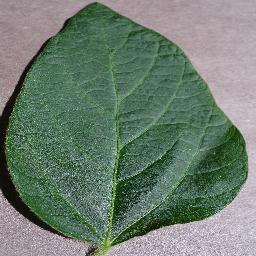
Label: Soybean___healthy